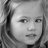
Emotion: neutral